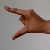
The image shows a hand gesture representing the letter 'Z' in Indian Sign Language.